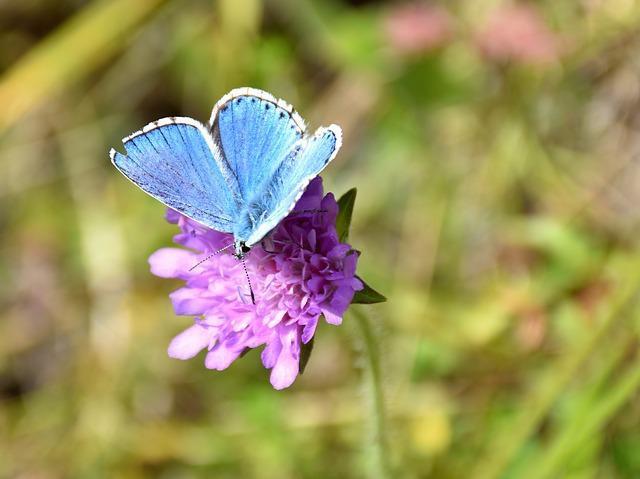
butterfly